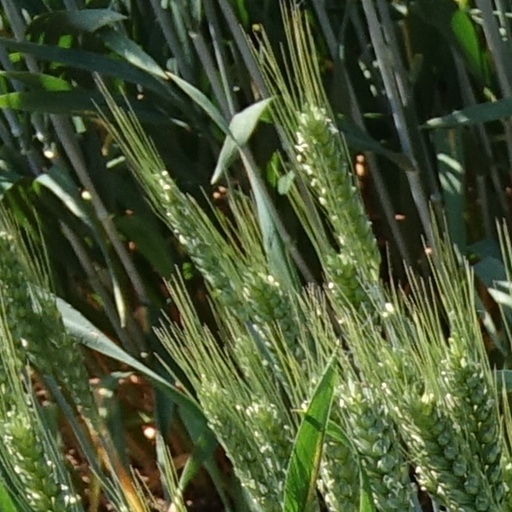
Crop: wheat